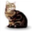
Label: cat